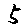
Label: 5